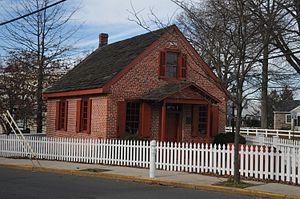
Le comté de Burlington est un comté situé dans l'État du New Jersey, aux États-Unis. Son chef-lieu est le township de Mount Holly. Sa population était de 423 394 habitants en 2000. Il fait partie de la région de la Vallée du Delaware.